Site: brandenburg
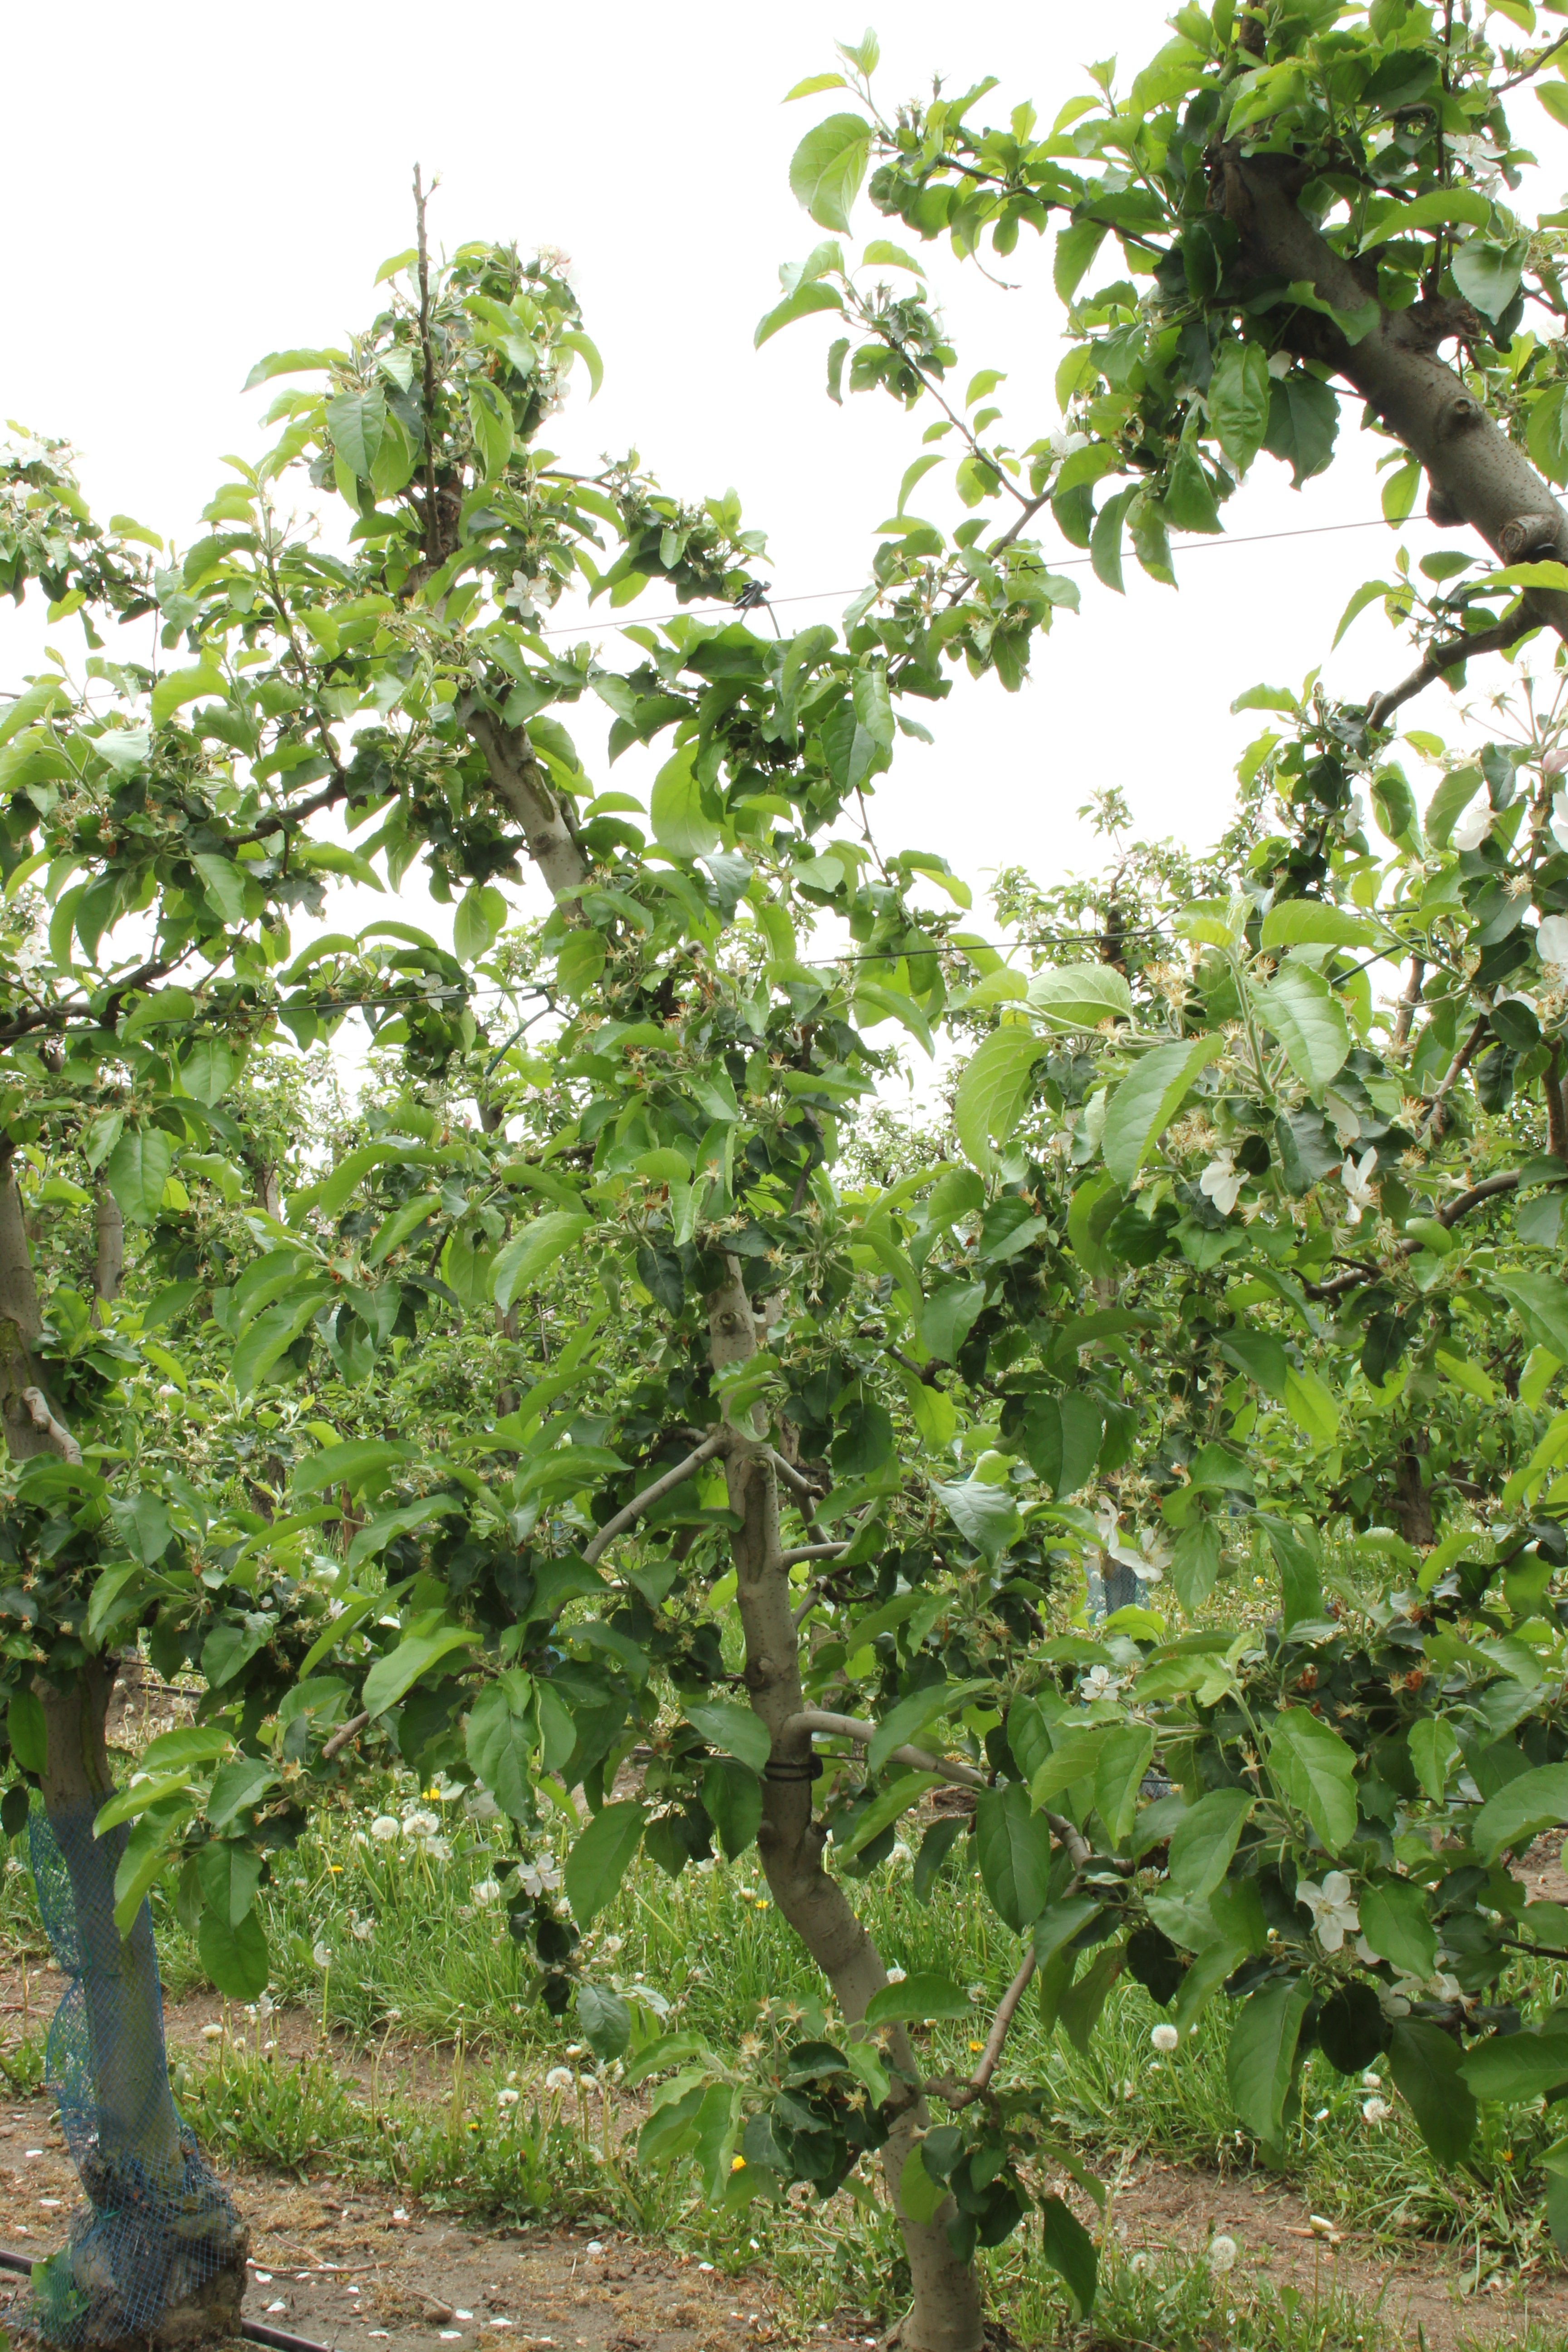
Growth stage (BBCH 67): Flowering